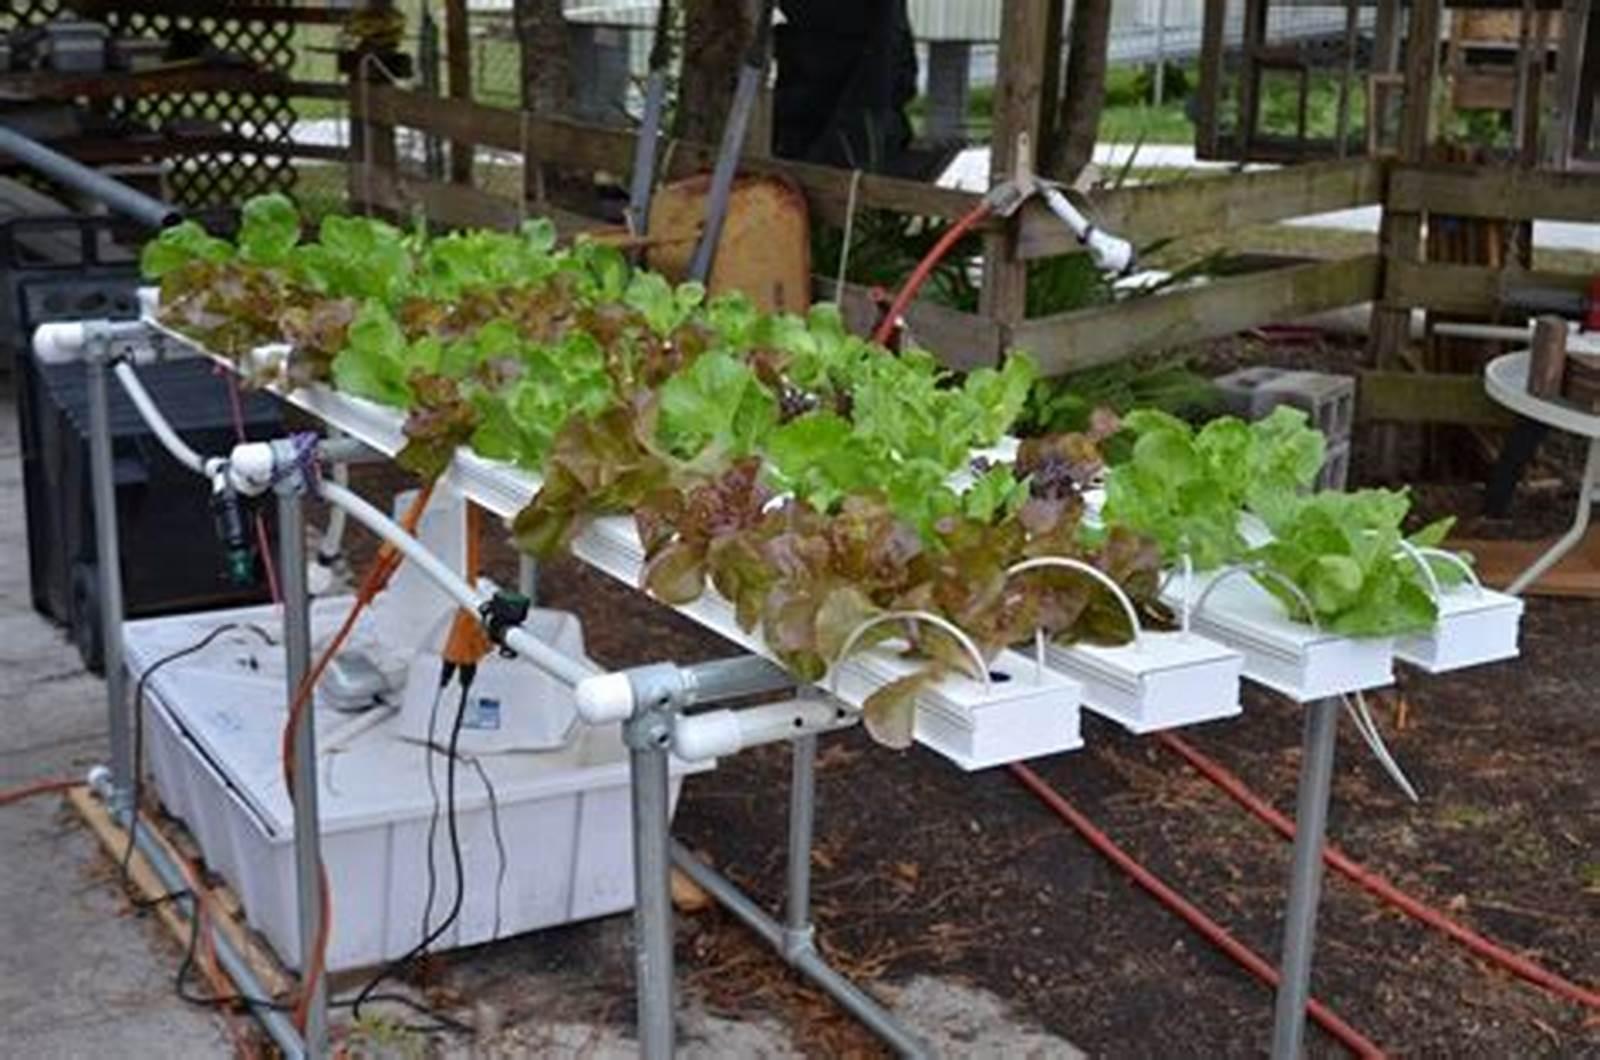
Mimea ya saladi inakuwa kwenye mabomba meupe yaliyopangwa vizuri . Mfumo wa kilimo cha (cs) hydroponic (cs) unaonekana wazi ukiwa na vifaa vya kusukuma maji na virutubisho vikiwa vinaonyesha njia ya kisasa ya kulima mboga bila kutumia udongo .